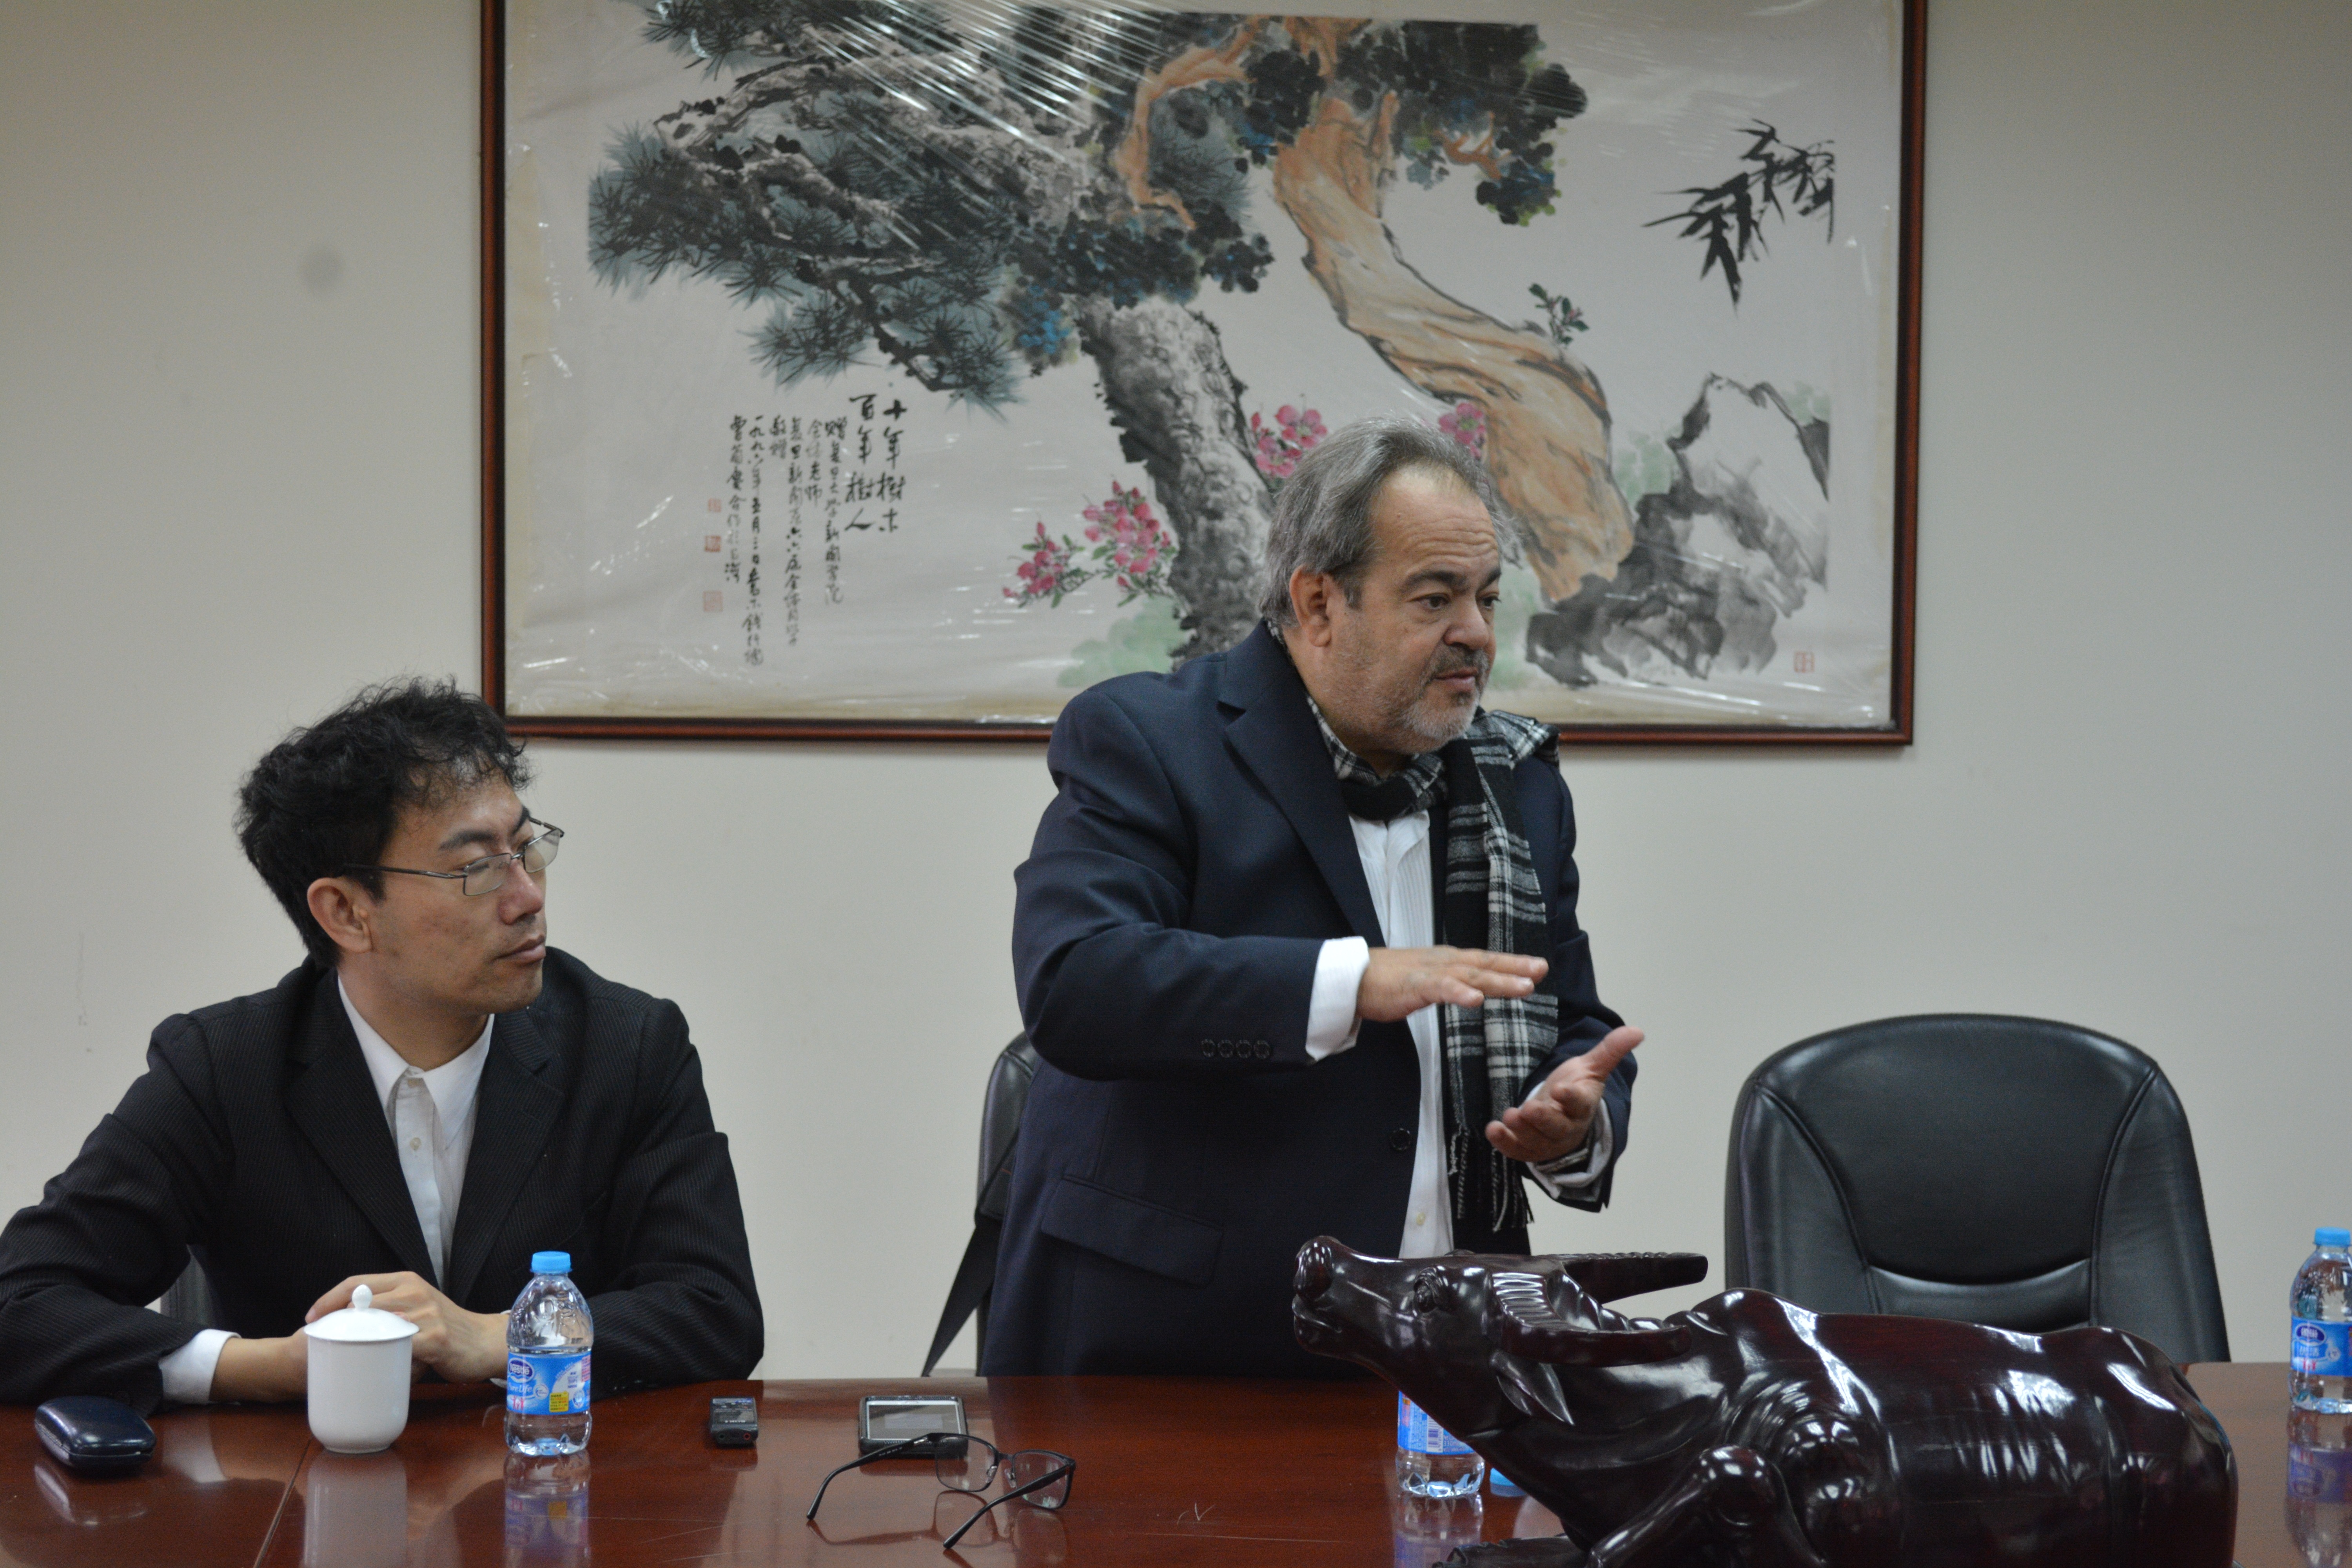
communication, professional, art, public relations, news conference